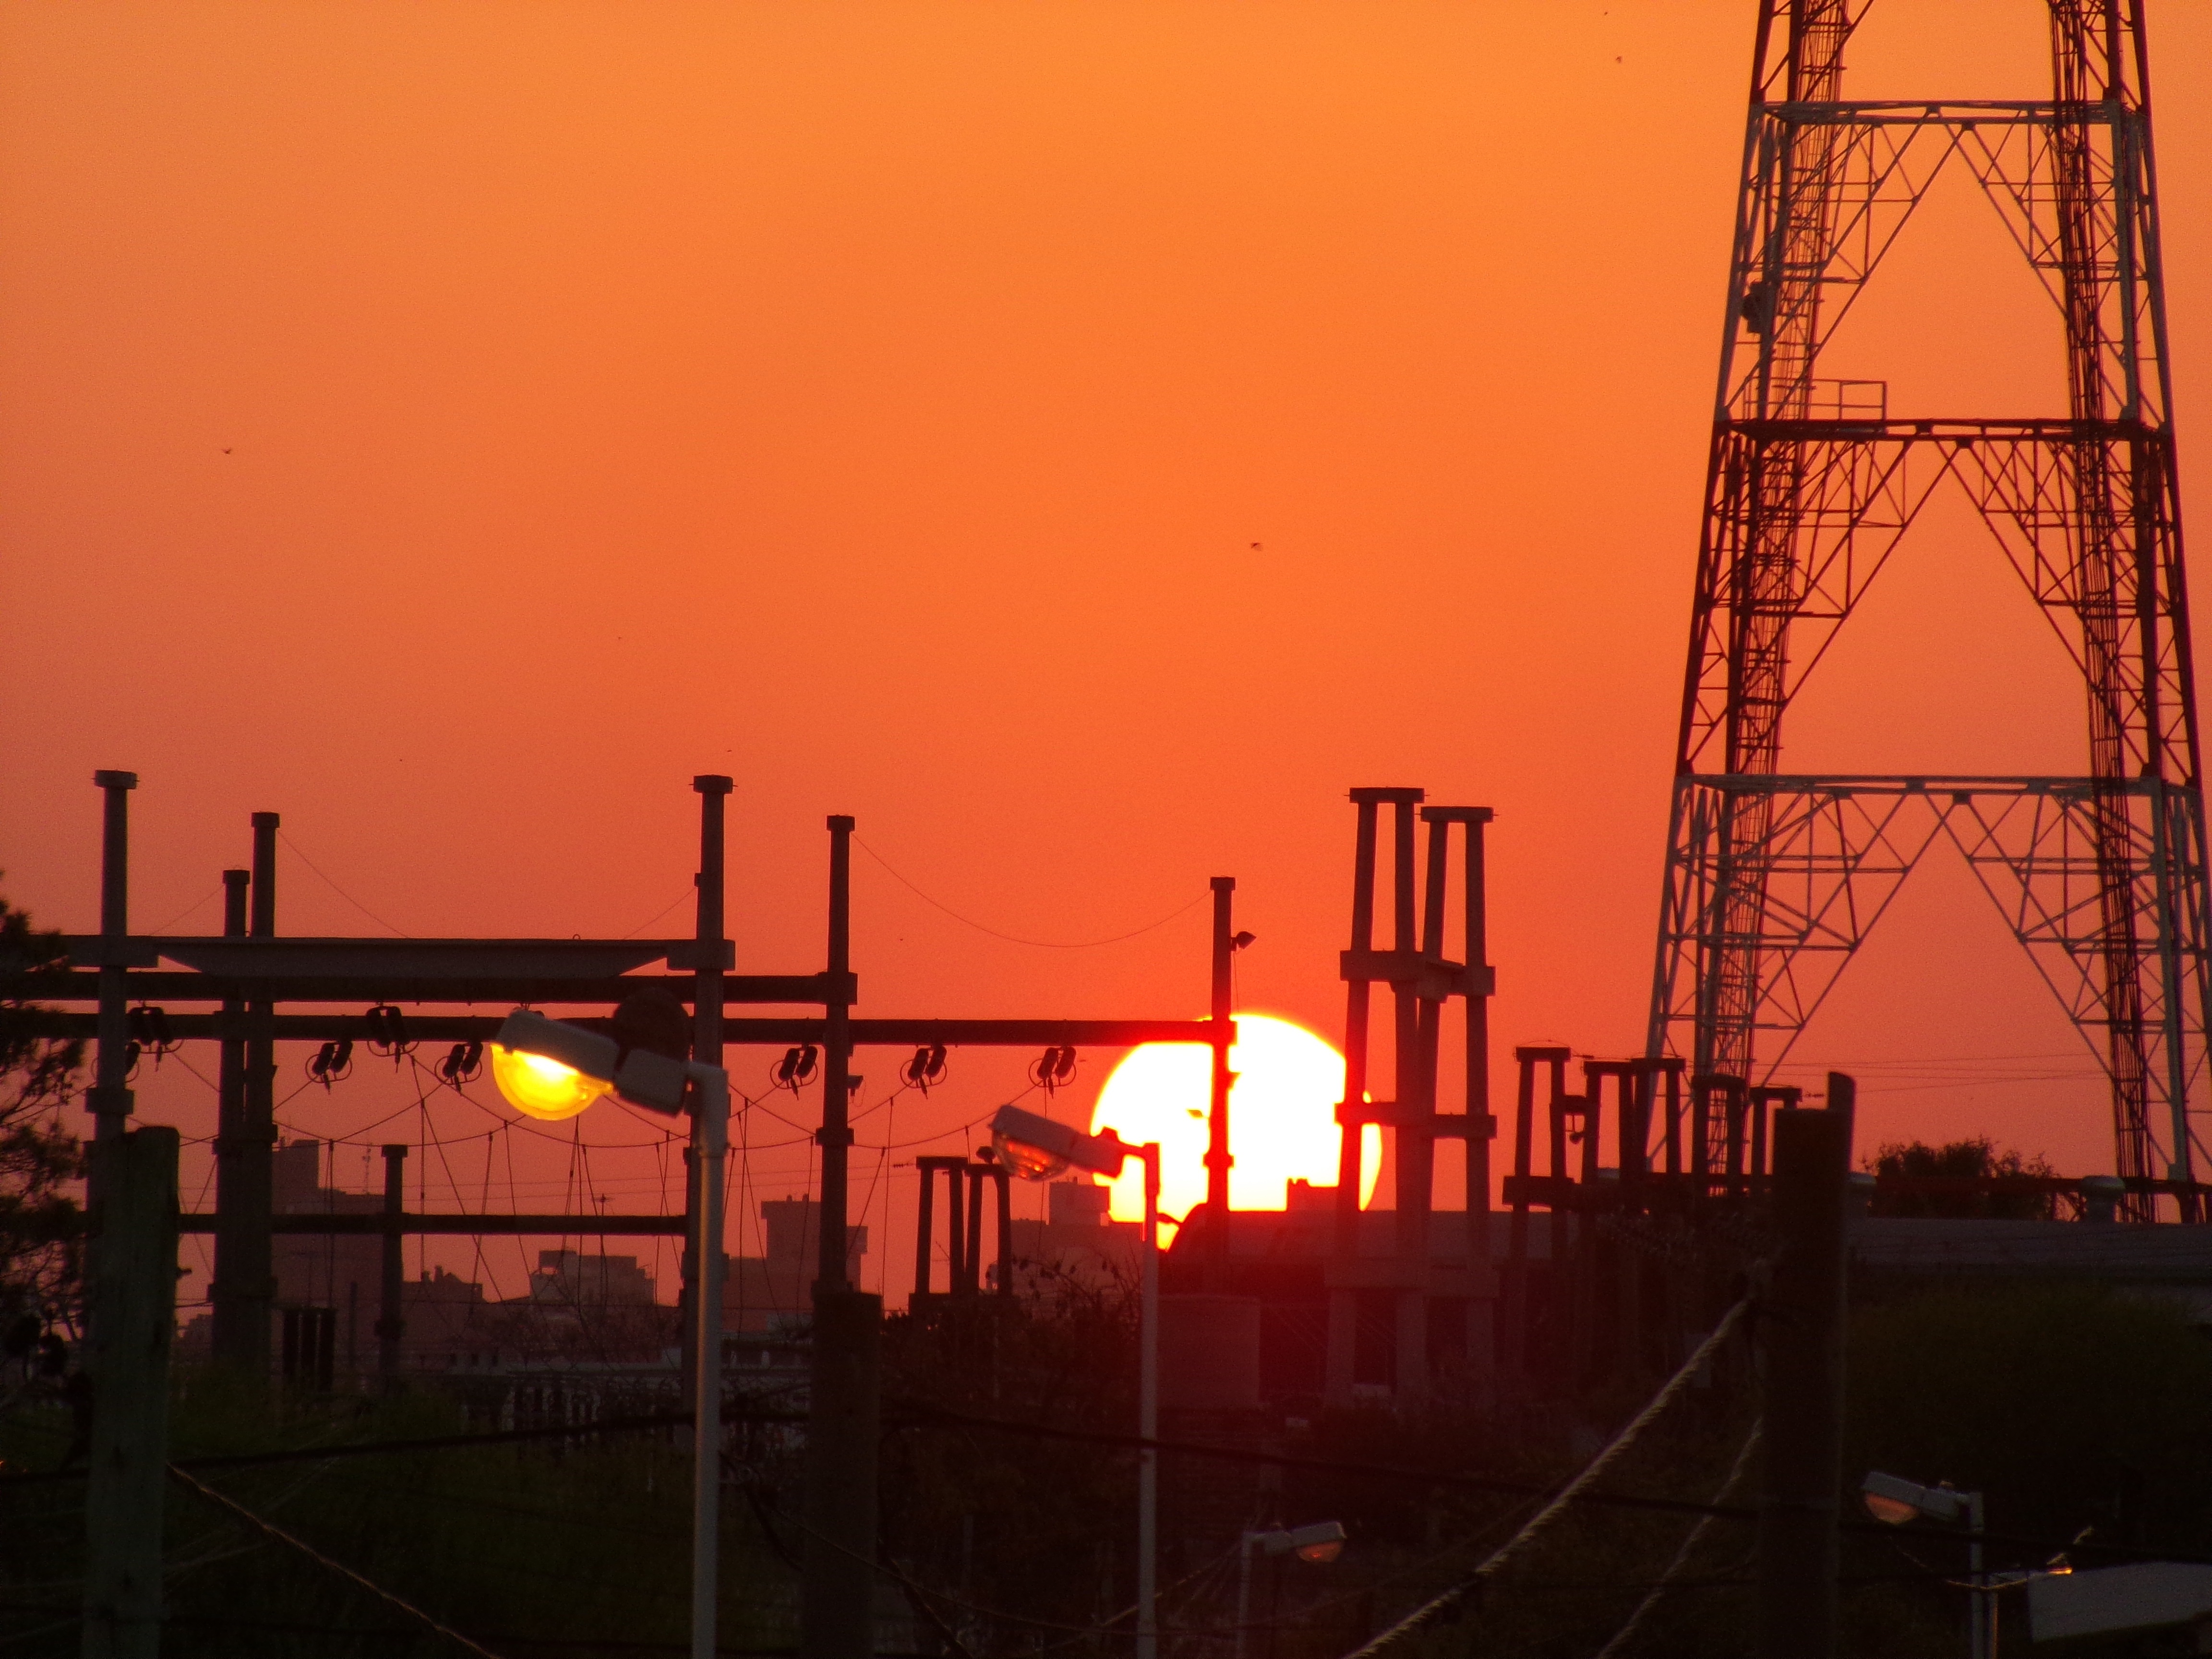
sunrise, sunset, night, dawn, dusk, evening, tower, industry, electricity, shape